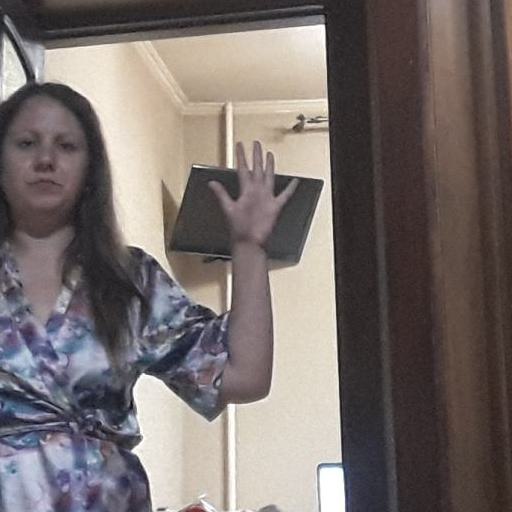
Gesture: palm